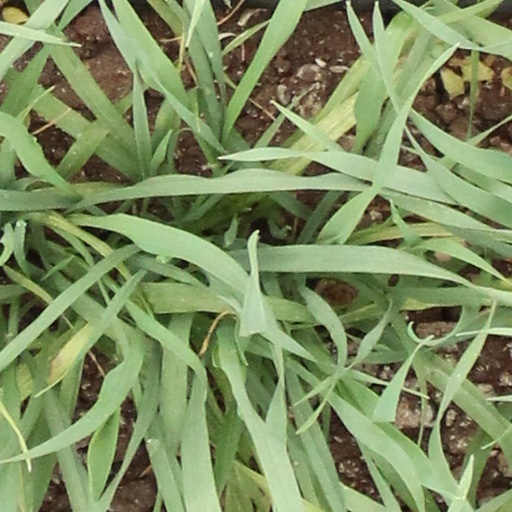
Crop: wheat